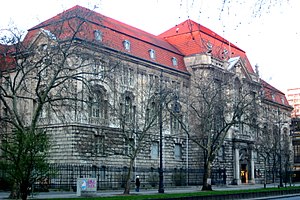
Preußisches Oberverwaltungsgericht
Den tidligere retsbygning i Berlin-Charlottenburg
Den preussiske overforvaltningsdomstol var en tysk domstol, der eksisterede fra 1875 til 1941. Domstolen havde sæde i Berlin.